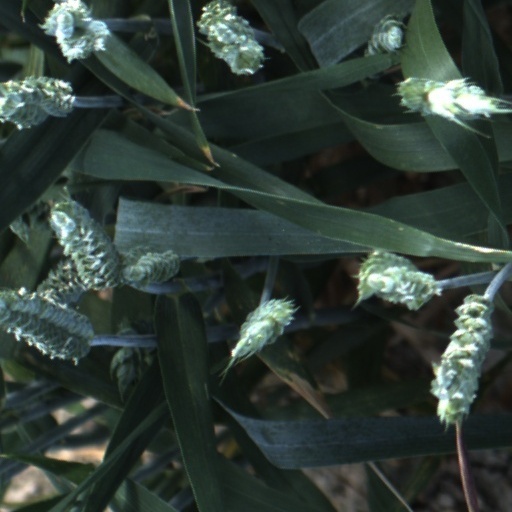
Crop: wheat